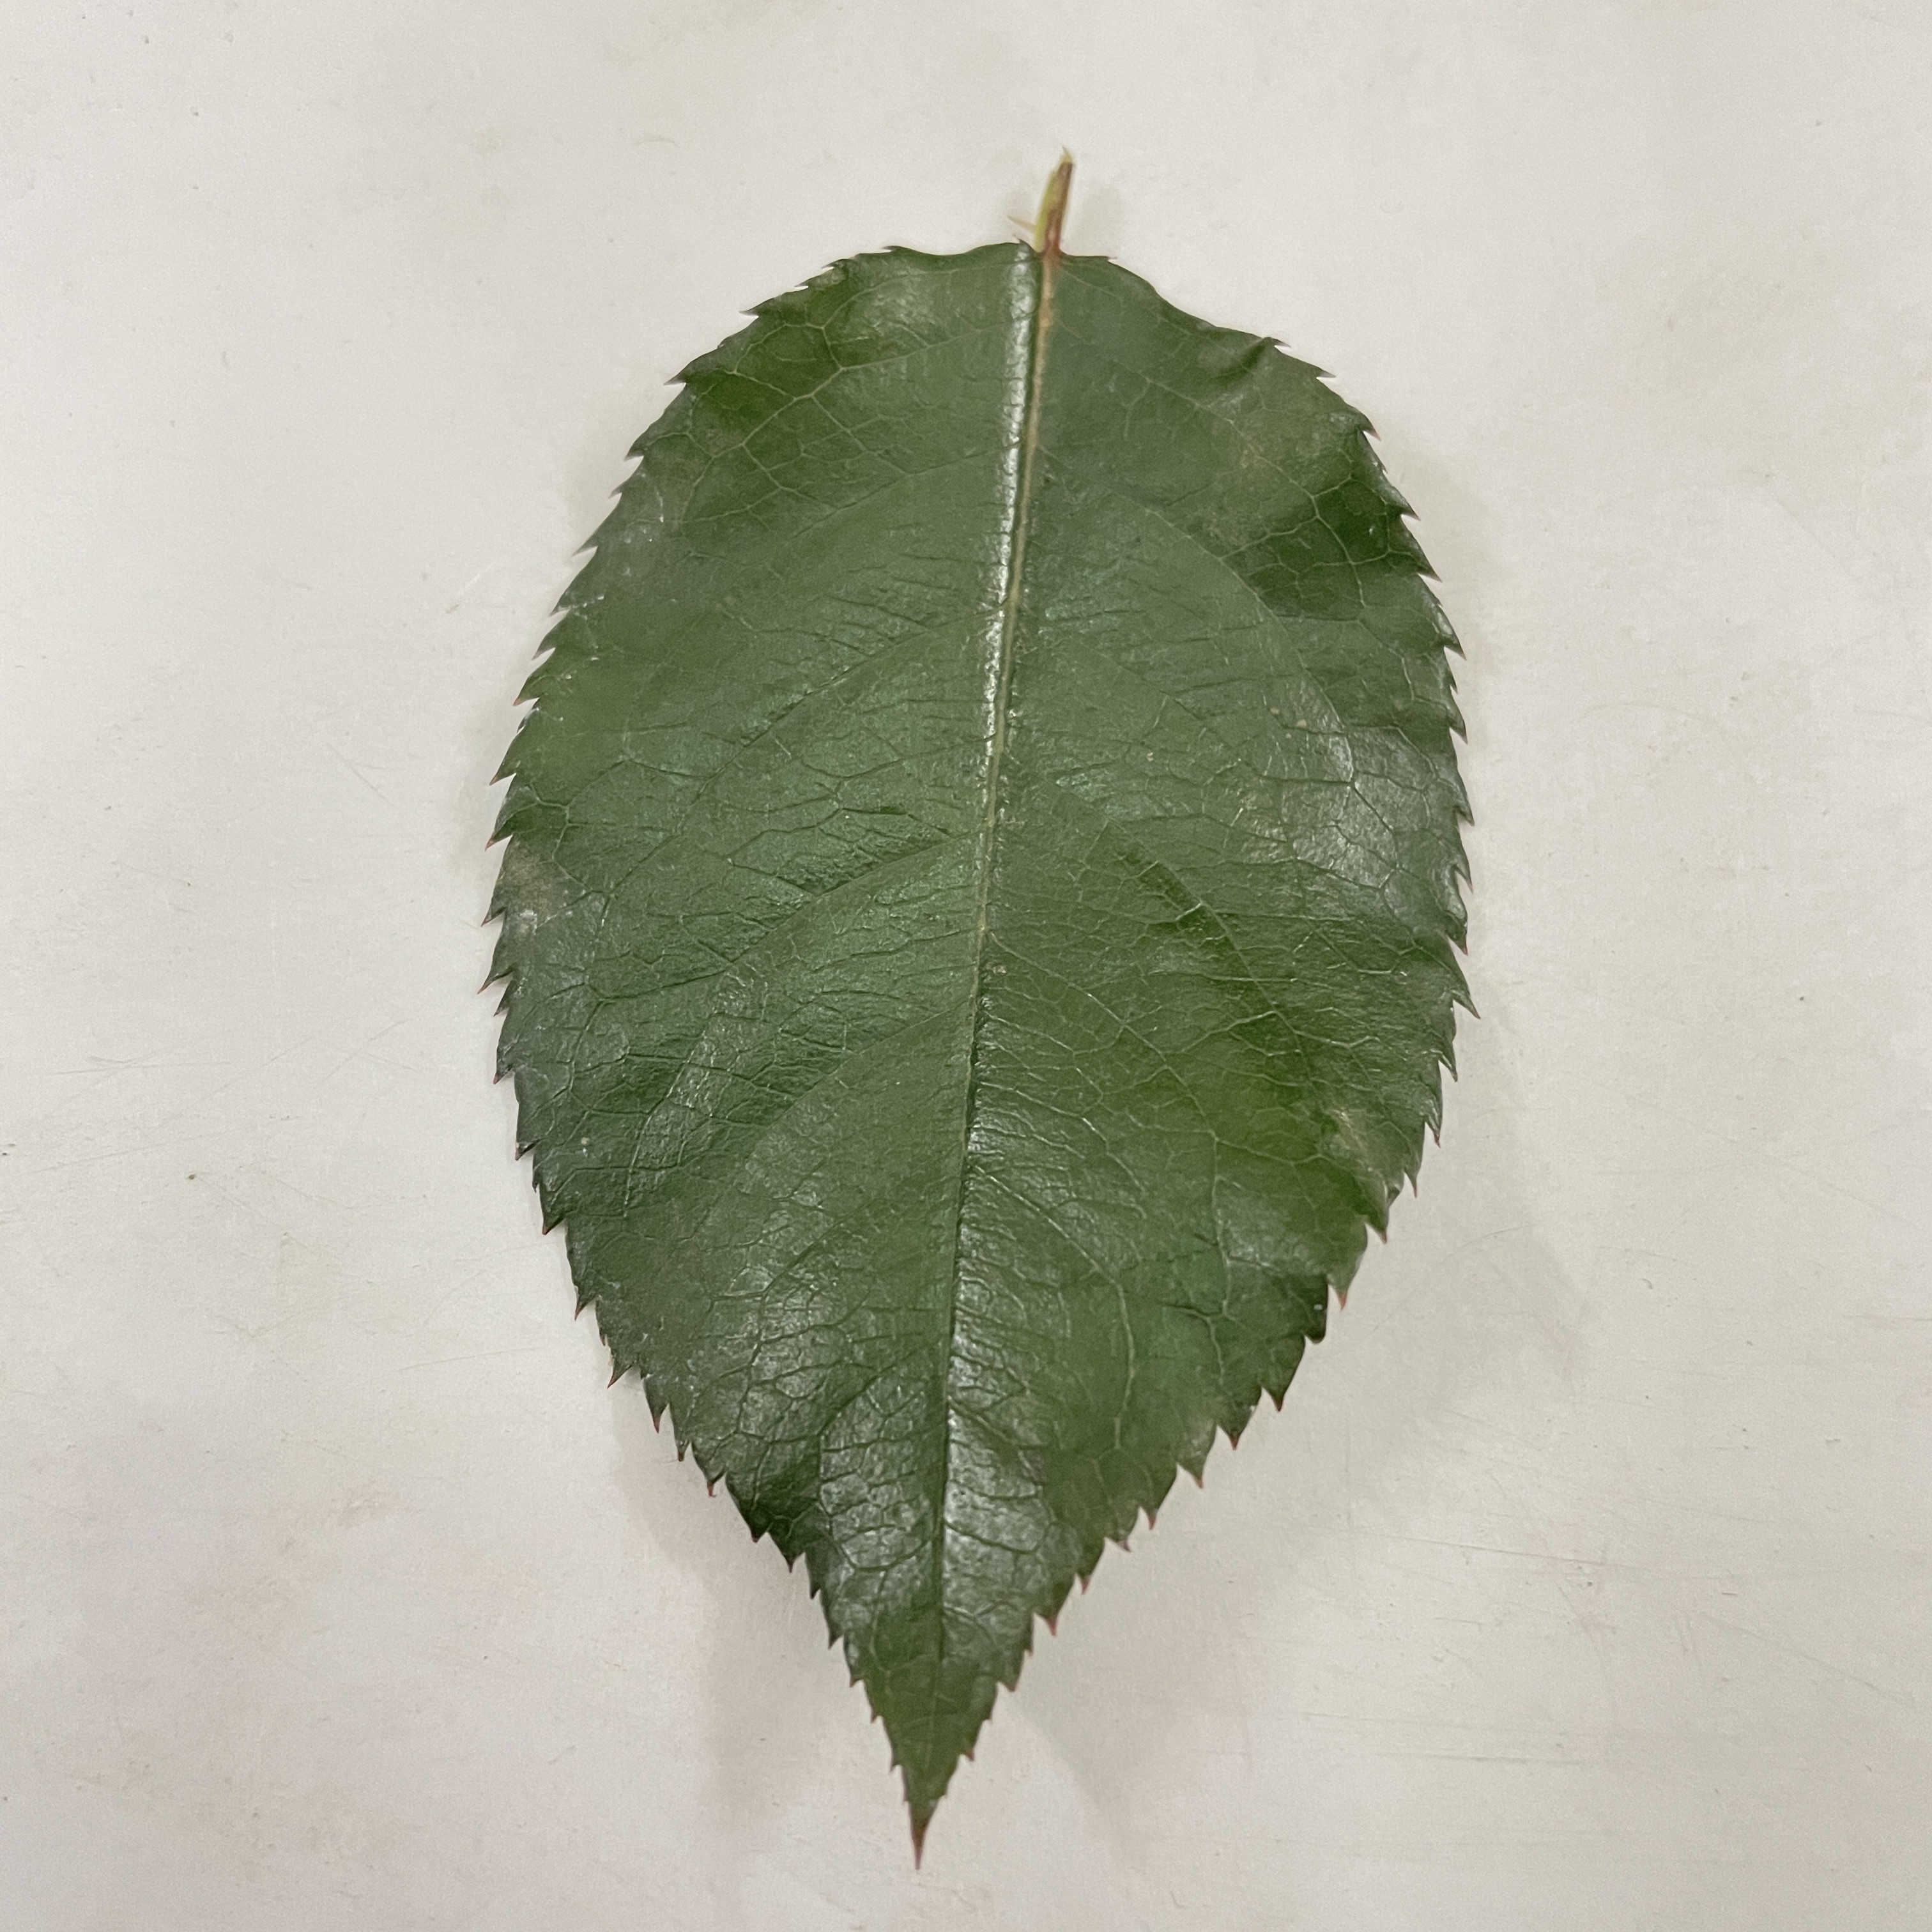
Label: Healthy Leaf